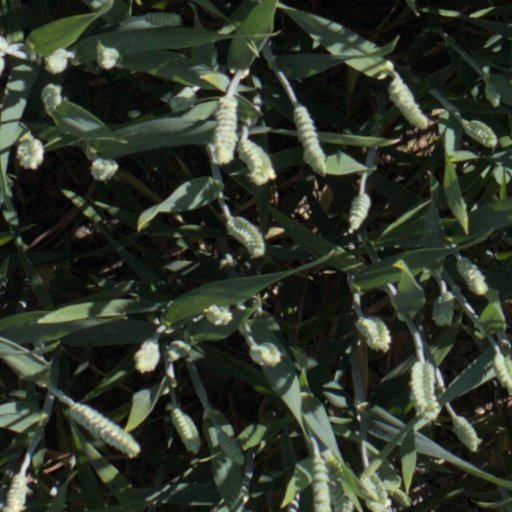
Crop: wheat